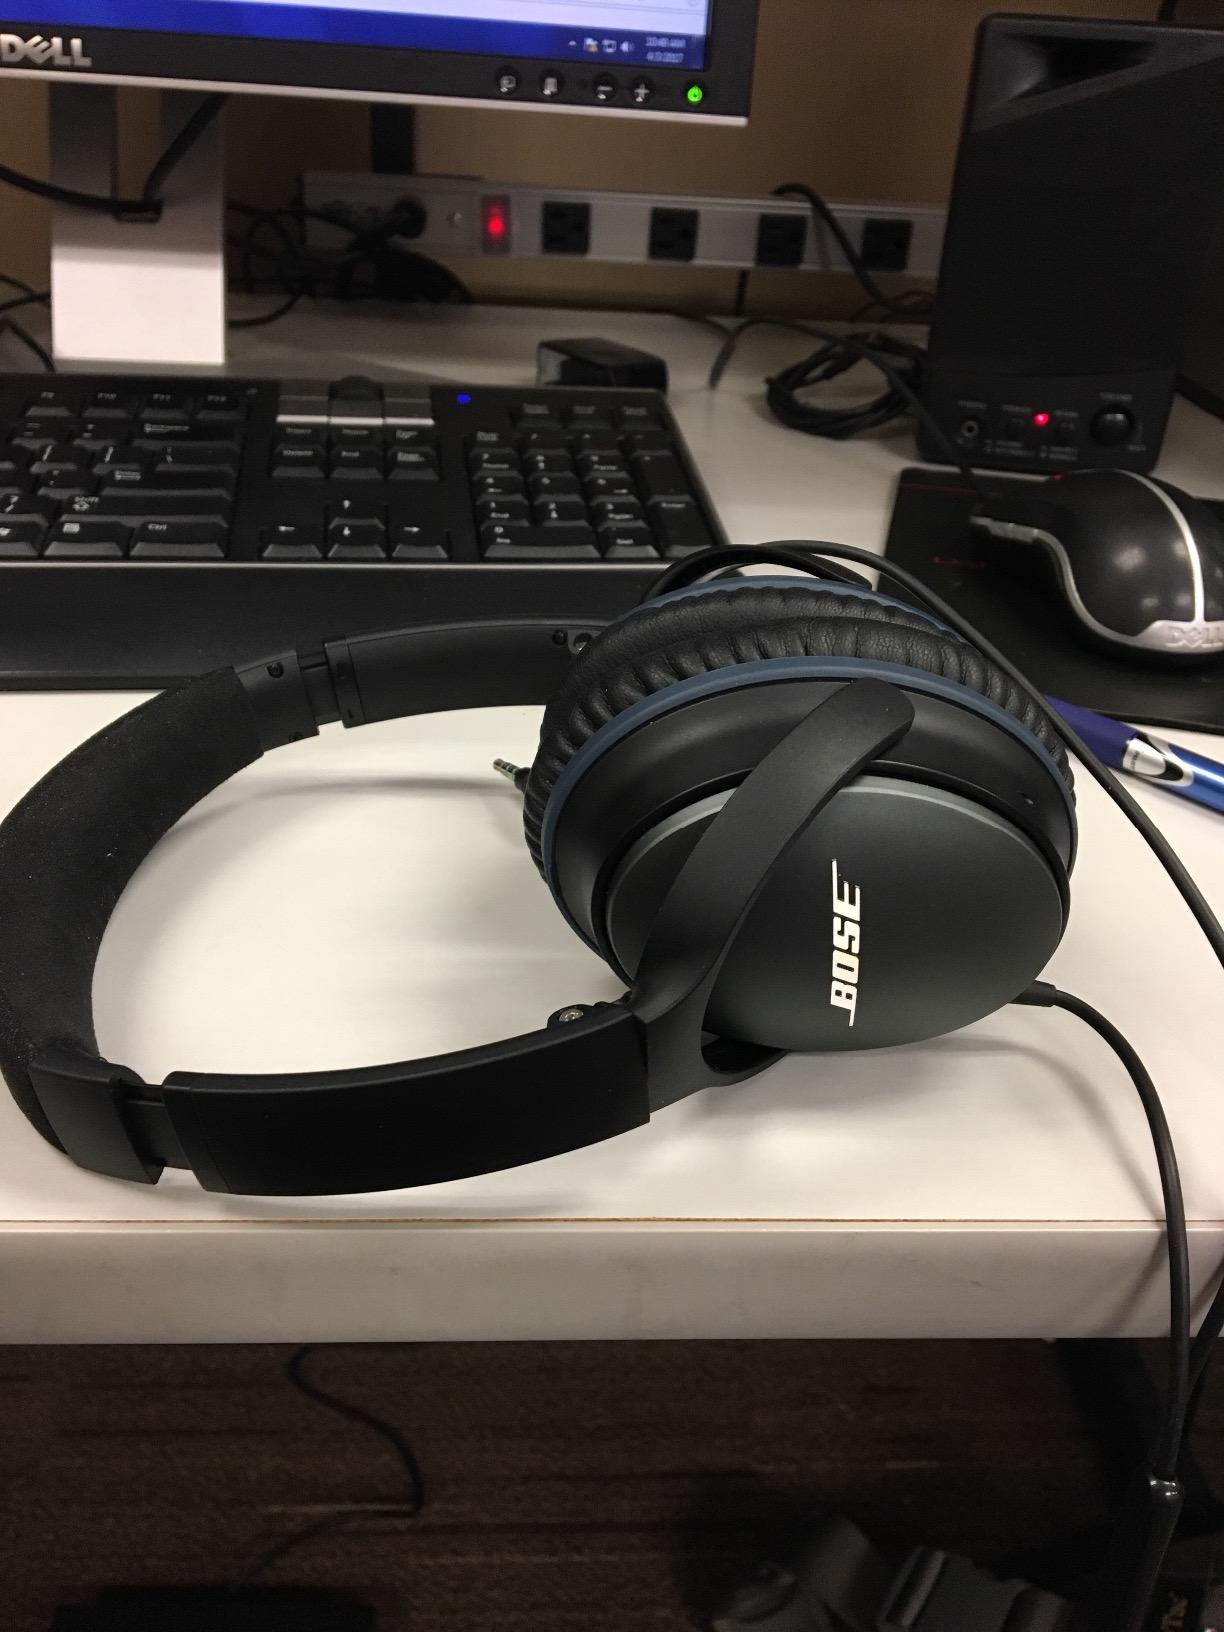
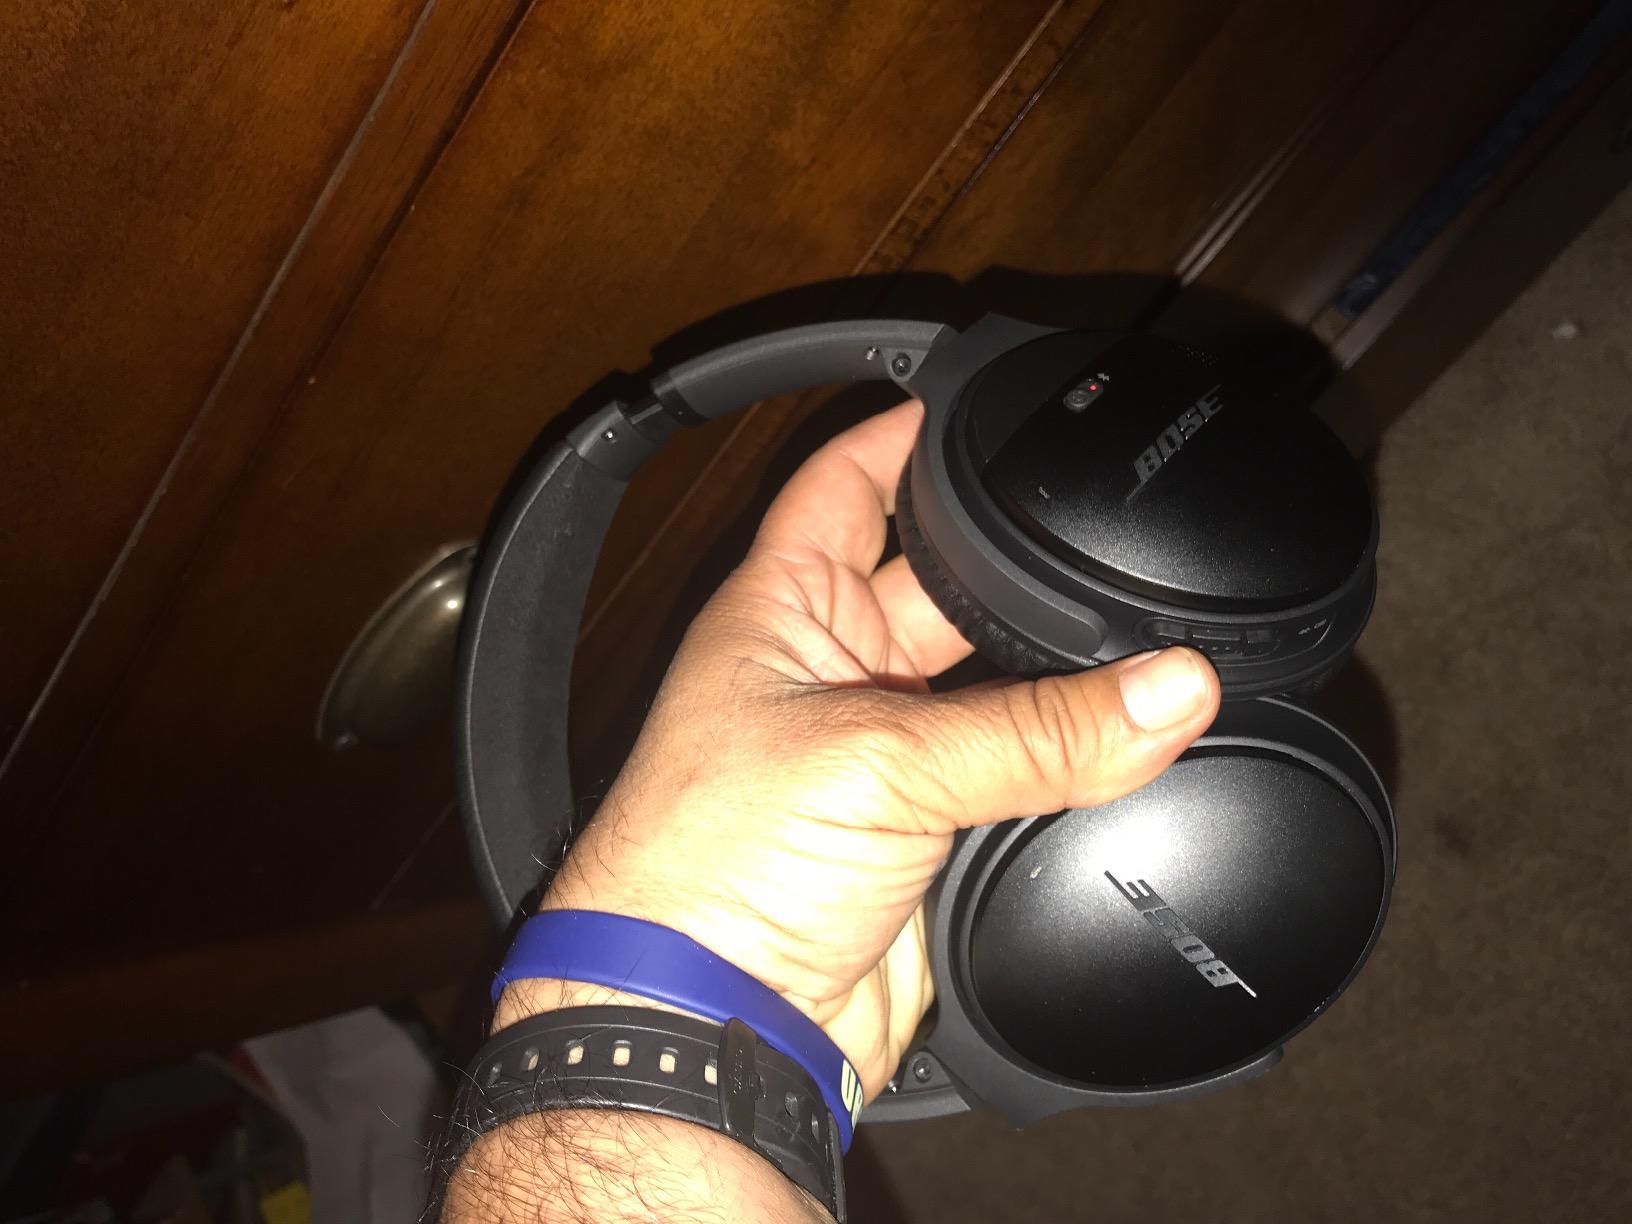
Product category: headphones
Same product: no